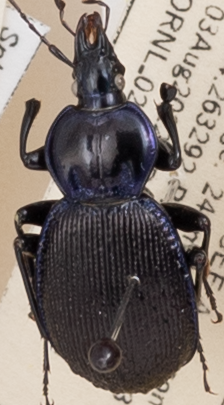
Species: Sphaeroderus stenostomus lecontei
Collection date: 2022-08-03
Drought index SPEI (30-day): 2.09
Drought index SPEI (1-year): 0.9
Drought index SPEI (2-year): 0.47